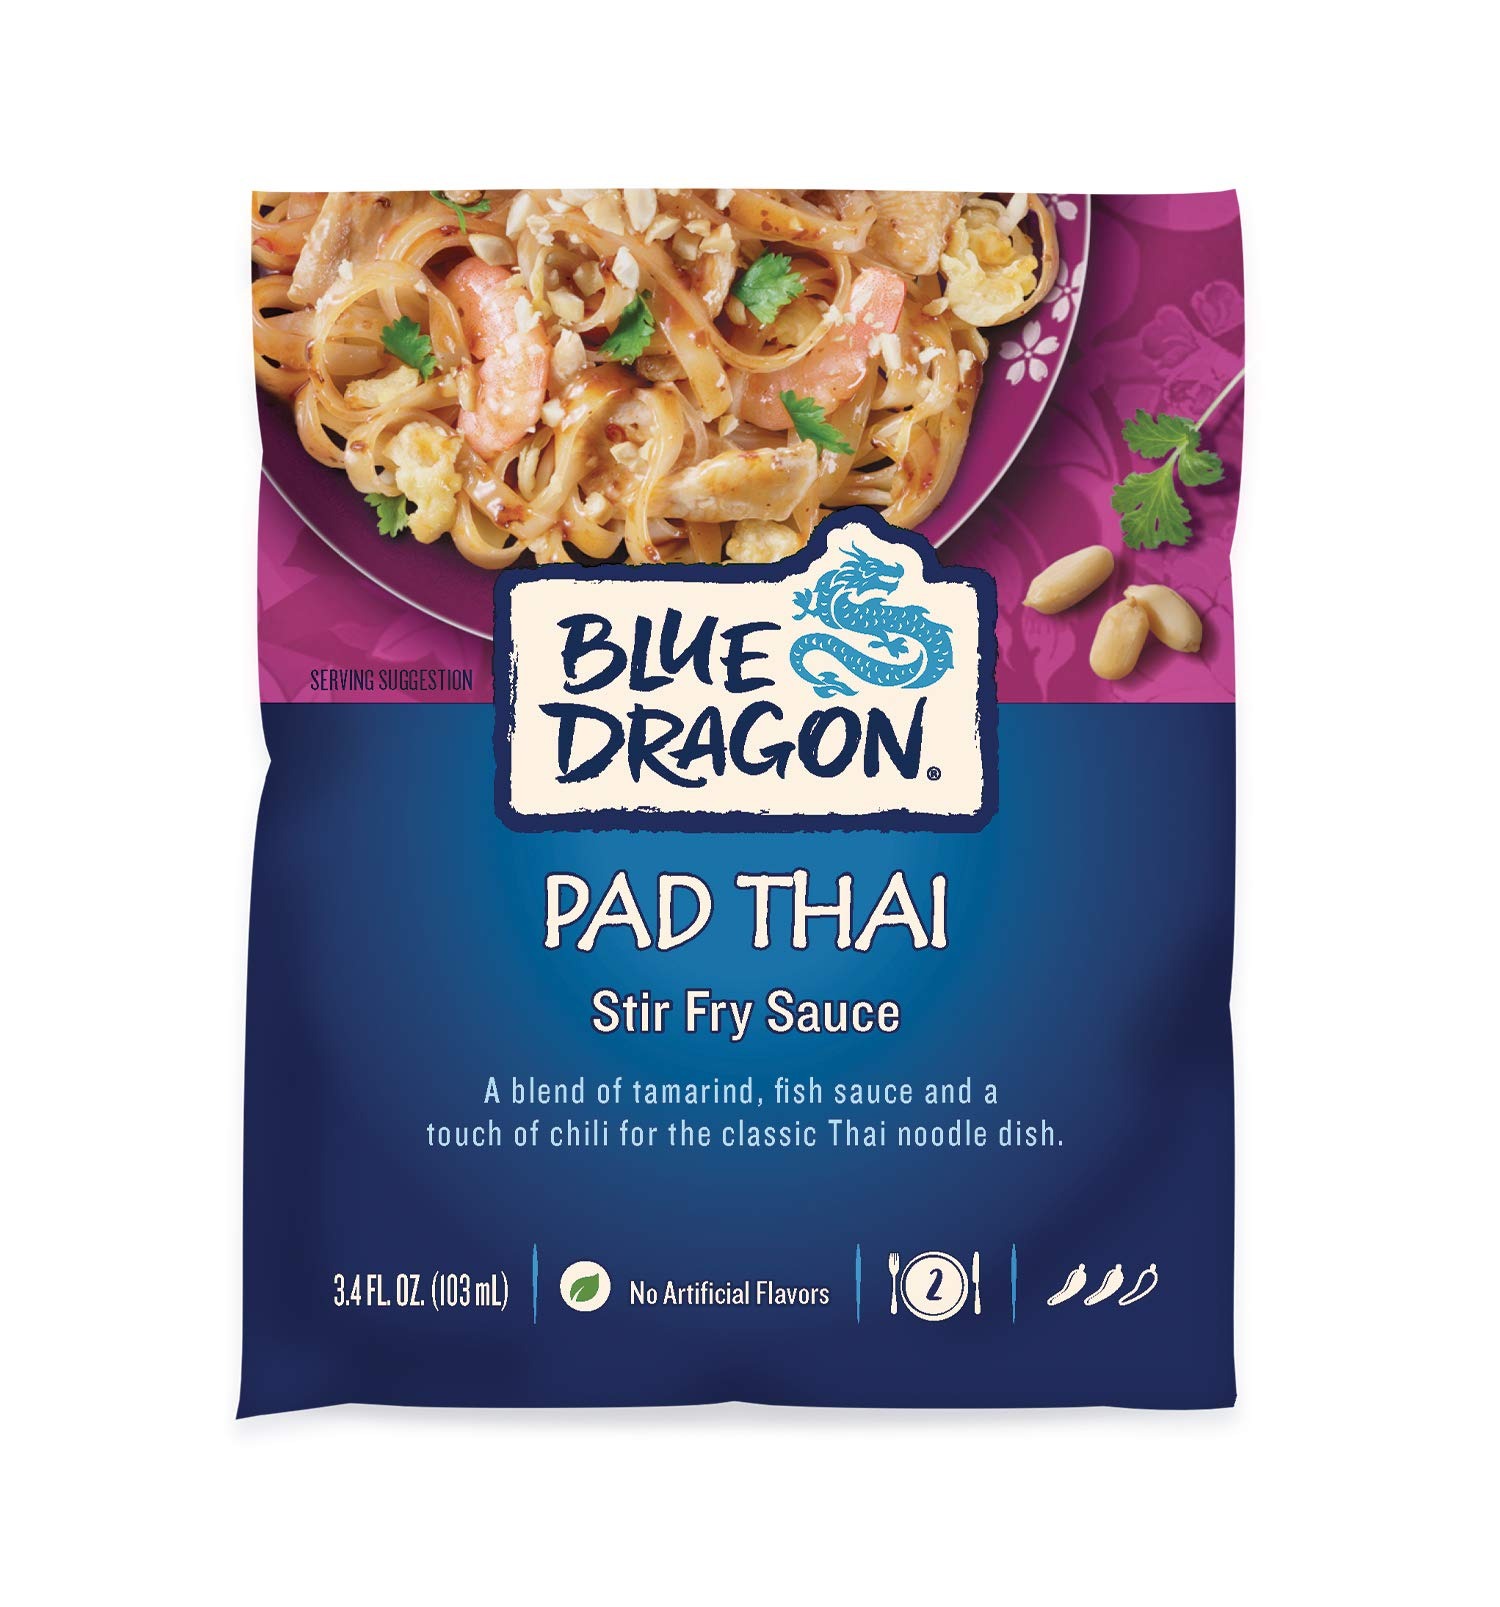
Item Name: Blue Dragon Stir Fry Sauce, Pad Thai, Authentic cooking sauce made with Tamarind, Garlic, & a hint of Chili, No Artificial Flavors, 3.4 Ounce (Pack of 12)
Bullet Point 1: Authentic Asian Cuisine: Blue Dragon Pad Thai Stir Fry Sauce Sachets are perfect for a classic Pad Thai
Bullet Point 2: Simple Ingredients: This sauce is a sweet and savory blend of tamarind, fish sauce, garlic, and a hint of chili
Bullet Point 3: High-Quality and Healthy: Made no artificial flavors
Bullet Point 4: Uses: This sauce pairs perfectly with Blue Dragon Medium or Thin Cantonese Egg Noodles
Bullet Point 5: Contains: 12 Blue Dragon Pad Thai Stir Fry Sauce Sachets (3.4 oz per sachet); Each sachet serves 2, ideal for a quick and easy meal
Product Description: Blue Dragon Pad Thai Stir Fry sauce is made with tamarind, garlic, and a hint of chili ideal for making your own Pad Thai at home. Just stir fry shrimp and/or chicken, scramble in an egg when nearly cooked, pour over the sauce, and add this to some cooked pad thai rice noodles. The sauce is vegan so it can be made with tofu for a vegan dish. Mild and no artificial flavors and serves 2. Also try Blue Dragon Honey Teriyaki, Broccoli Beef, and General Tao Stir Fry Sauces.
Value: 0.0353
Unit: Ounce

Price: 20.31